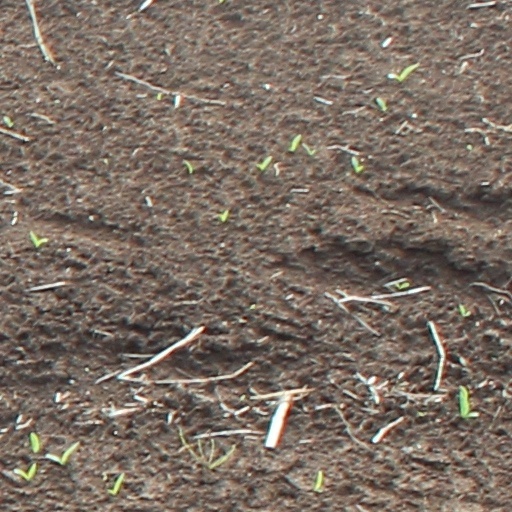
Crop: wheat